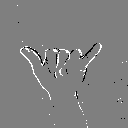
ASL letter: y